Kaštilac

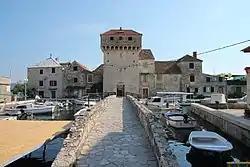
Entrance to Kaštilac (from the north side)

Kaštilac was a fortress of a Benedictine Monastery located by the Adriatic Sea in central Dalmatia, and is now a settlement in Kaštel Gomilica, located in the central part of Split-Dalmatia county, Croatia. Kaštilac is the only castle of seven castles in Kaštela.